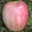
Label: apple